First Baptist Church (Waukesha, Wisconsin)

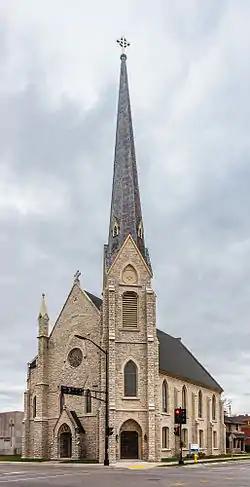

First Baptist Church is an American Baptist Church in Waukesha, Wisconsin. The church was designed by E. Townsend Mix in the Gothic architecture style and was built in 1872. It was added to the National Register of Historic Places on October 28, 1983, for its architectural significance.